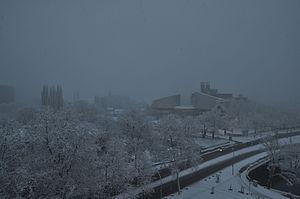
Cour européenne des droits de l'homme
La Cour européenne des droits de l'homme est une juridiction internationale instituée en 1959 par le Conseil de l'Europe. Sa mission est d'assurer le respect des engagements souscrits par les États signataires de la Convention européenne des droits de l'homme.